NAACP New Orleans Branch

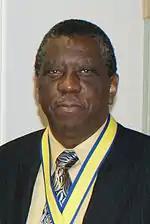
Dr. Raphael Cassimere Jr. is President Emeritus of the New Orleans Youth Council and recipient of the NAACP Louisiana State Conferences' Alexander Pierre Tureaud Medal.

The effectiveness of that leadership has been recognized continually as the New Orleans Youth Council and its Advisor have been selected "number one" in the association numerous times. A number of youth council members have served on the national board of directors including: Donald J. Soniat, Joseph and Norbert Rome, Paul Stewart, Kurte Pellerin, Keith Johnson, Cyril Saulny, James Lucien and Sheila Williams. Dr. Leonard L. Burns and Dutch Morial were the adult members elected to the national board from New Orleans.